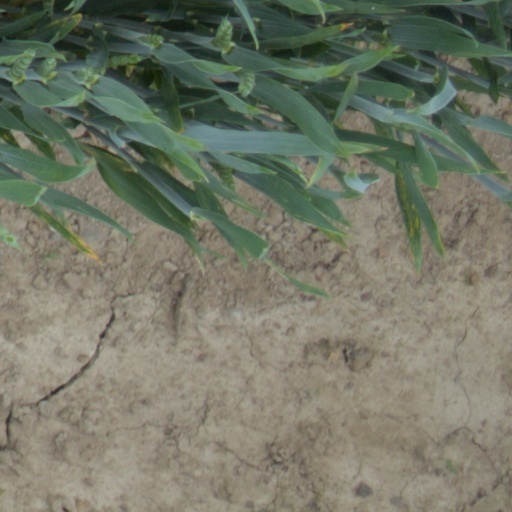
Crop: wheat